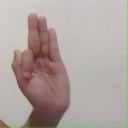
अक्षर: फ